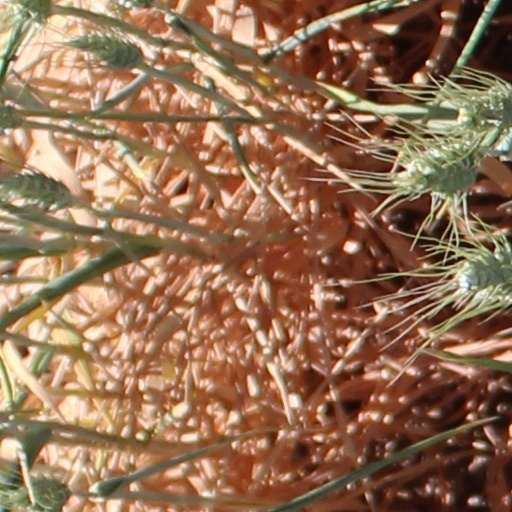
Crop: wheat